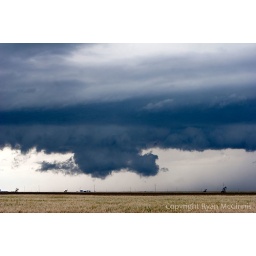
Storm clouds hover over an oil field in western Kansas, USA. Shot while covering Vortex 2.